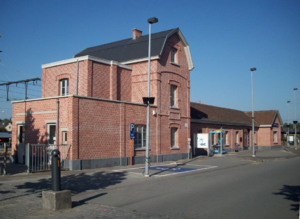
La gare de Puers, est une gare ferroviaire belge des lignes 52 de Termonde à Anvers et 54 de Malines à La Clinge, située sur le territoire de la commune de Puers-Saint-Amand, dans la Province d'Anvers et desser le village de Puers.